Gábor Szegő

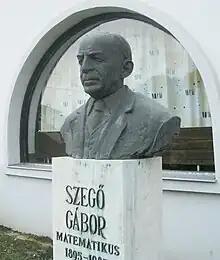
Bust of Gábor Szegő in his hometown of Kunhegyes

Szegő was born in Kunhegyes, Austria-Hungary (today Hungary), into a Jewish family as the son of Adolf Szegő and Hermina Neuman. He married the chemist Anna Elisabeth Neményi in 1919, with whom he had two children.